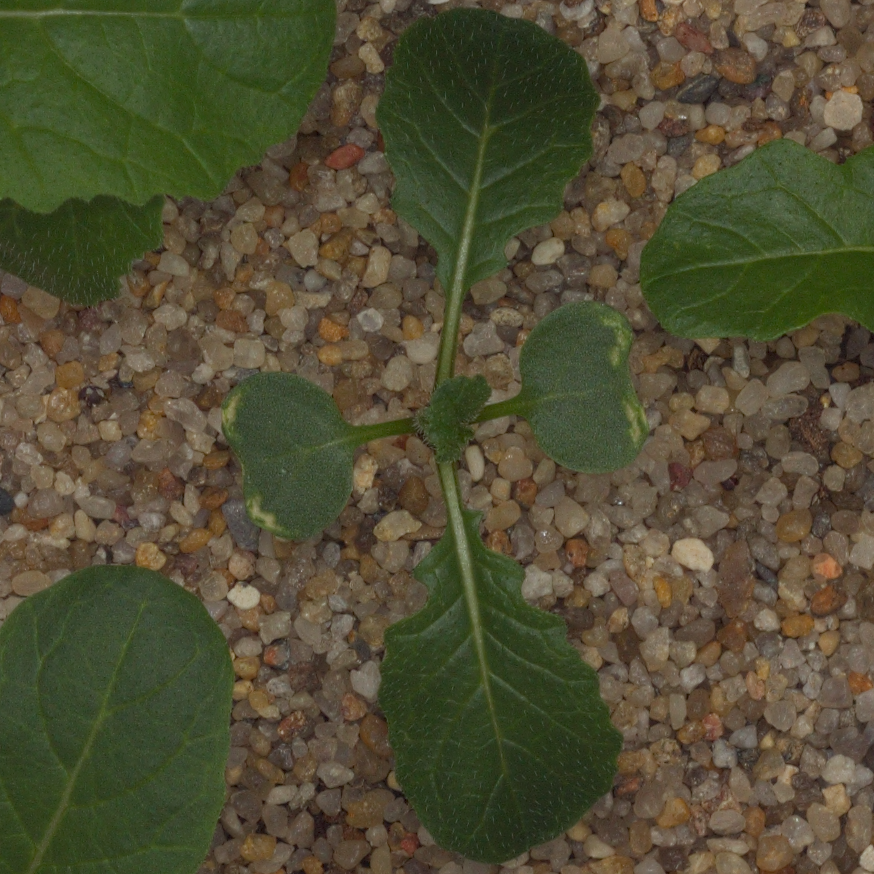
Label: charlock